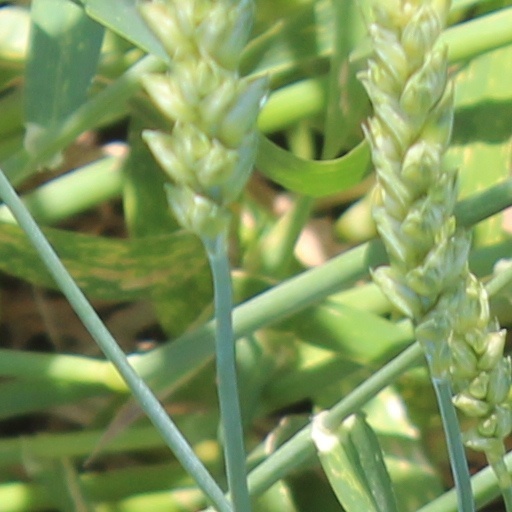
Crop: wheat